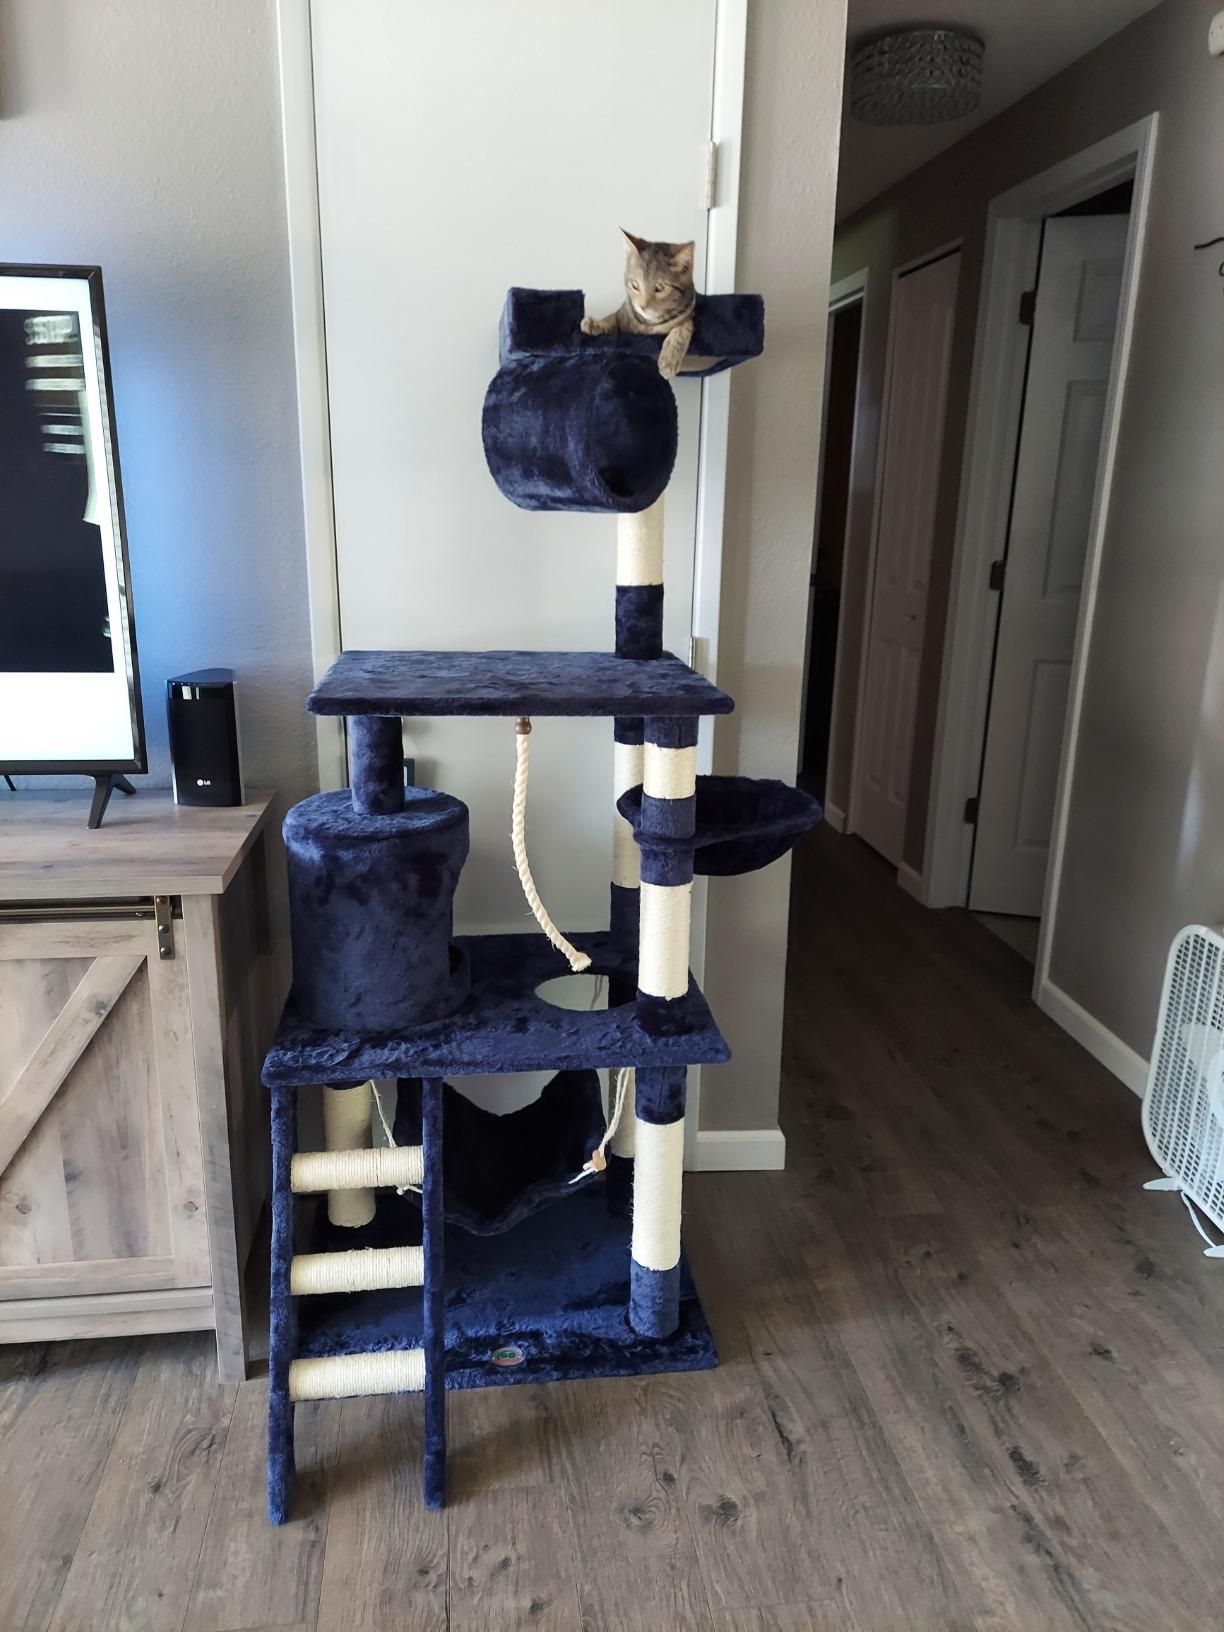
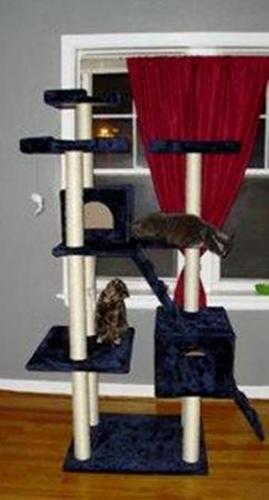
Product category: items_cat tree
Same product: no